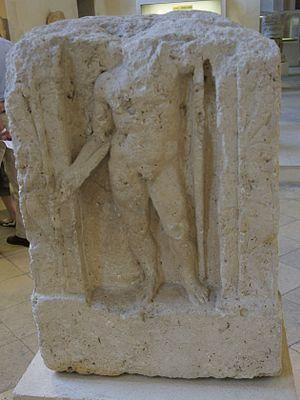
Dans la salle Roman antiquities du Musée Saint-Remi, bloc à quatres face, chacun une divinité, trouvé rue du temple avant 1897.
Taranis est un dieu du Ciel et de l'Orage de la mythologie celtique gauloise.